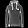
Label: Pullover